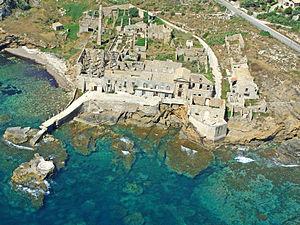
La thonaire de Sicile utilisée pour la pêche du thon rouge à la mattanza ressort d'une longue tradition et fut d'une grande importance pour l'économie de l'île dans le passé.